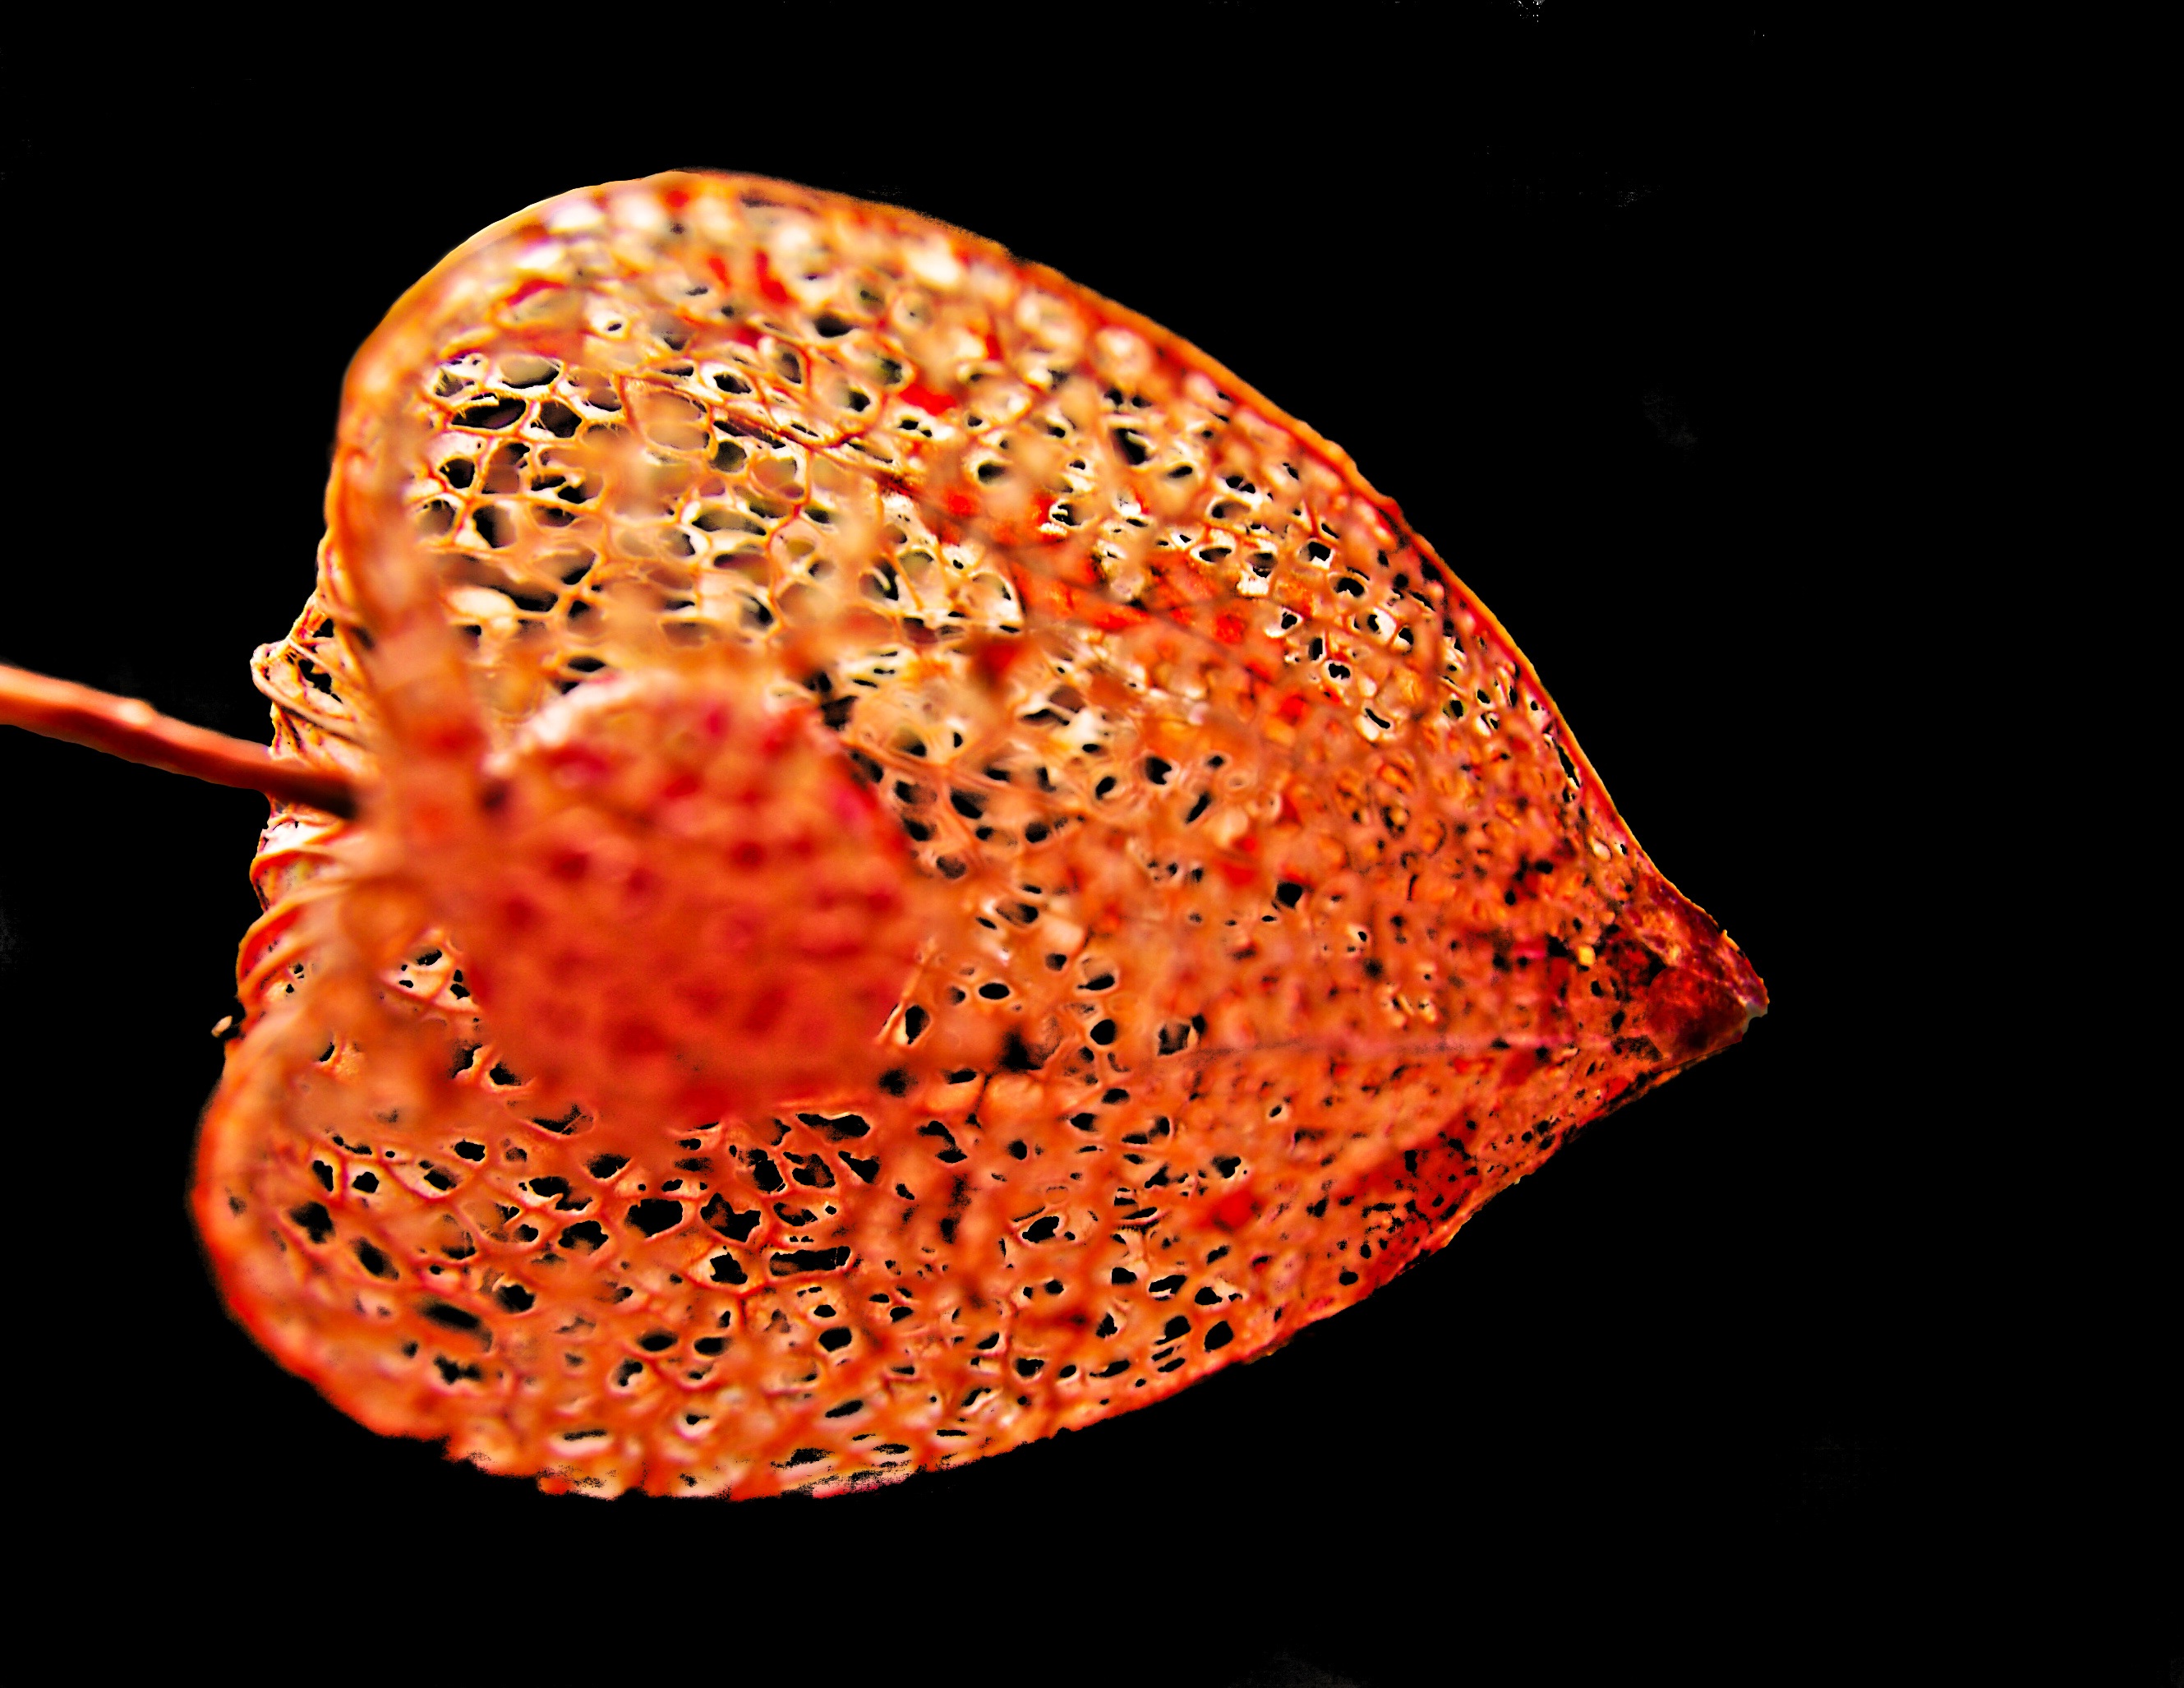
nature, light, fruit, leaf, flower, pollen, red, biology, lace, fish, coral, close up, chinese lantern, toxic, organ, sweetness, physalis, macro photography, organism, love in a cage, japanese lantern